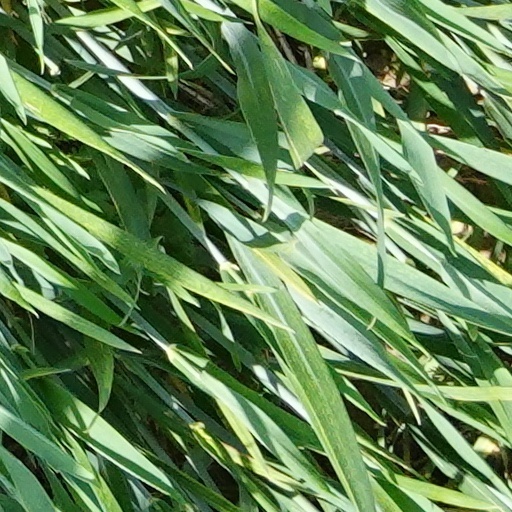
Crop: wheat